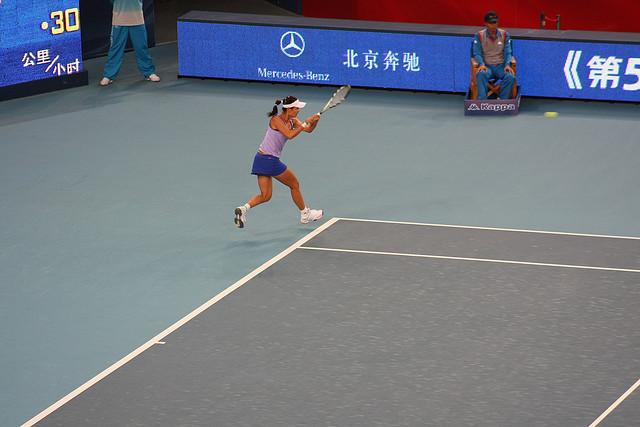
A tennis player is trying to hit a ball.